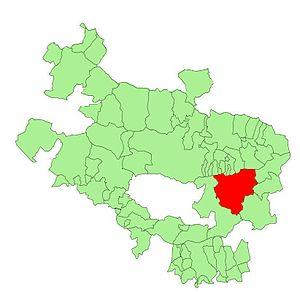
Arraia-Maeztu en basque ou Arraya-Maestu en espagnol, est une commune d'Alava dans la communauté autonome du Pays basque en Espagne.